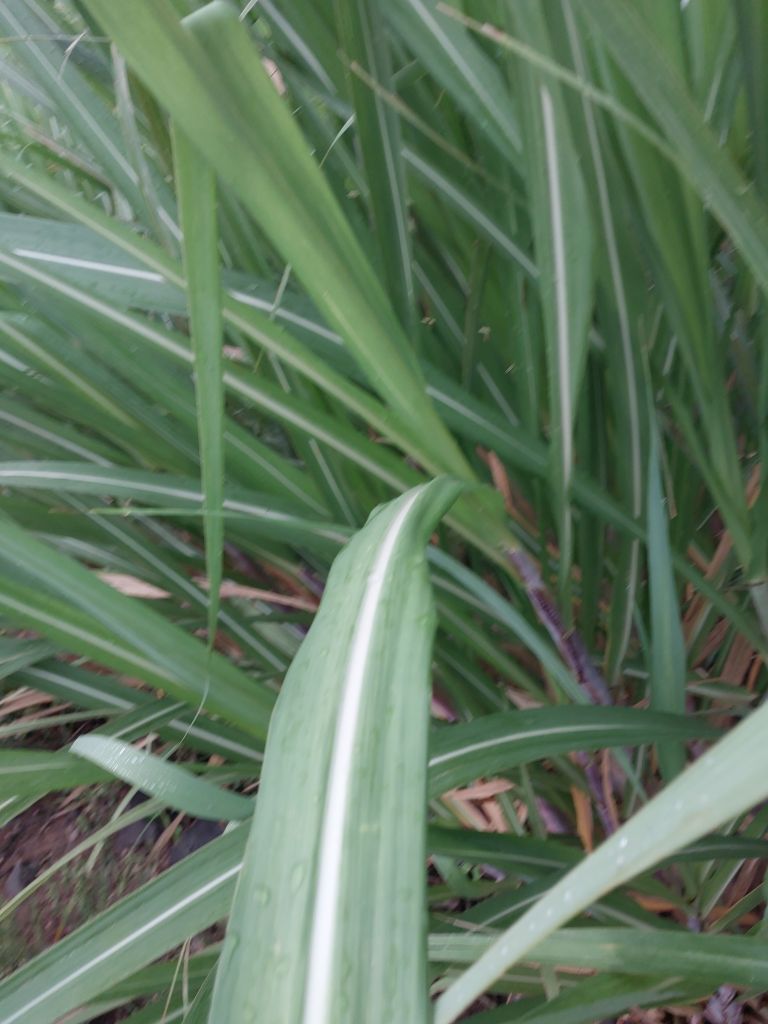
Label: Healthy